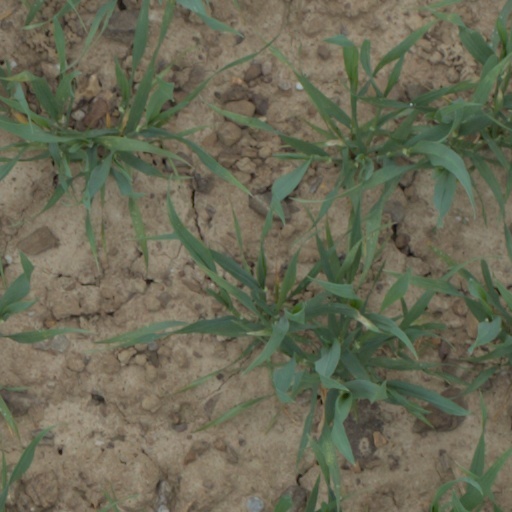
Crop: wheat